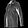
Label: Shirt